Deportation of Armenian intellectuals on 24 April 1915

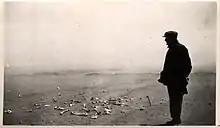
"The Armenian leader Papasian considers the last remnants of the horrific murders at Deir ez-Zor in 1915–1916."

Several prisoners were released with the help of various influential people intervening on their behalf. Five deportees from Çankırı were freed upon the intervention of the United States ambassador Henry Morgenthau. In total, 12 deportees were granted permission to return to Constantinople from Çankırı. These were Komitas, Piuzant Kechian, Dr. Vahram Torkomian, Dr. Parsegh Dinanian, Haig Hojasarian, Nshan Kalfayan, Yervant Tolayan, Aram Kalenderian, Noyig Der-Stepanian, Vrtanes Papazian, Karnik Injijian, and Beylerian junior. Four deportees were granted permission to come back from Konya. These were Apig Miubahejian, Atamian, Kherbekian, and Nosrigian.